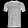
Label: T - shirt / top